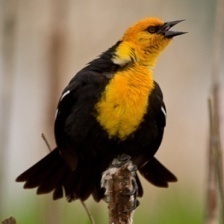
Species: YELLOW HEADED BLACKBIRD
Scientific name: XANTHOCEPHALUS